Frederick II, Holy Roman Emperor

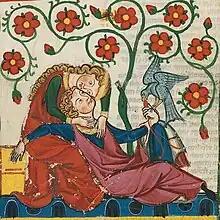
The Codex Manesse showing the poet Konrad von Altstetten with a mistress and a bird of prey; though it is often claimed that it actually depicts Frederick and Bianca.

From 1240, in an edict issued at Foggia, Frederick II was determined to push through far-reaching reforms to establish the Sicilian kingdom and Imperial Italy as a unified state bound by a centralized administration. He had already appointed Enzo as Legate General for all of Italy in the previous year and he now appointed several imperial vicars and captains-general to govern the provinces. The function of the imperial vicars as military commanders and regional governors chosen for their loyalty and competence has been compared to Napoleonic marshals, and Frederick proactively supervised his cadre of officials. Frederick also placed loyal Sicilian barons as podestàs over the subject cities of northern and central Italy. The unified administration was taken over directly by the Emperor and his highly trained Sicilian officials whose jurisdiction now ranged across all of Italy. Henceforth, the new High Court of Justice would be supreme in both the Kingdom of Sicily and Imperial Italy. A central exchequer was established at Melfi to oversee financial management. Frederick also made efforts towards regulating education, commerce, and even medicine, similar to his earlier reforms in Sicily. For the rest of his reign, there was a continuous movement toward the extension and perfection of this new unified administrative system, with the Emperor himself as the driving force. Despite his mighty efforts however, Frederick's newly unified Italian state ultimately proved ephemeral. Robbed of his genius for state-building in its formative years, and struck by crises in the reigns of his successors, Frederick's work did not long survive him and Italian unification stalled until the 19th century. Nevertheless, the vicars and captains-general provided the prototype for the great Signori who dominated Italy in later generations and centuries. Each, such as Charles of Anjou, the Angevin Neapolitan kings Robert and Ladislaus, Ferrante of Naples later in the 15th century, or the Visconti in Milan and the della Scala in Verona, were in many ways aspiring Italian hegemons in Frederick's image, claiming for themselves a measure of his awesome prestige and might—some even continued to claim the title of imperial vicar. Not until the eras of Emperor Charles V and, later, Napoleon would a single ruler so dominate all of Italy.